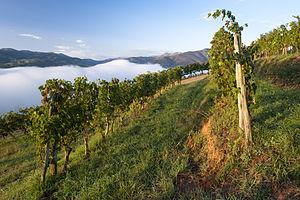
Le vignoble du Sud-Ouest est la quatrième région viticole de France, constituée du bassin viticole du Sud-Ouest et de la partie périgourdine du bassin viticole de l'Aquitaine, sur 13 départements de l'Aveyron au Pays basque, entre Massif central et Pyrénées, avec deux vignobles en terrasses à ses extrémités. Il couvre donc une partie de la région Occitanie et une partie de la région Nouvelle-Aquitaine. Toulouse en est la capitale. Les chemins de Saint-Jacques-de-Compostelle, la Garonne et le canal du Midi sont des éléments structurants et identitaires depuis longtemps, du vignoble du Sud-Ouest.